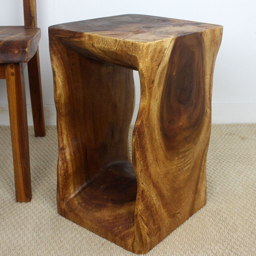
a wavy wooden design gives this end table an organic , natural appearance that will bring exotic style to any room .